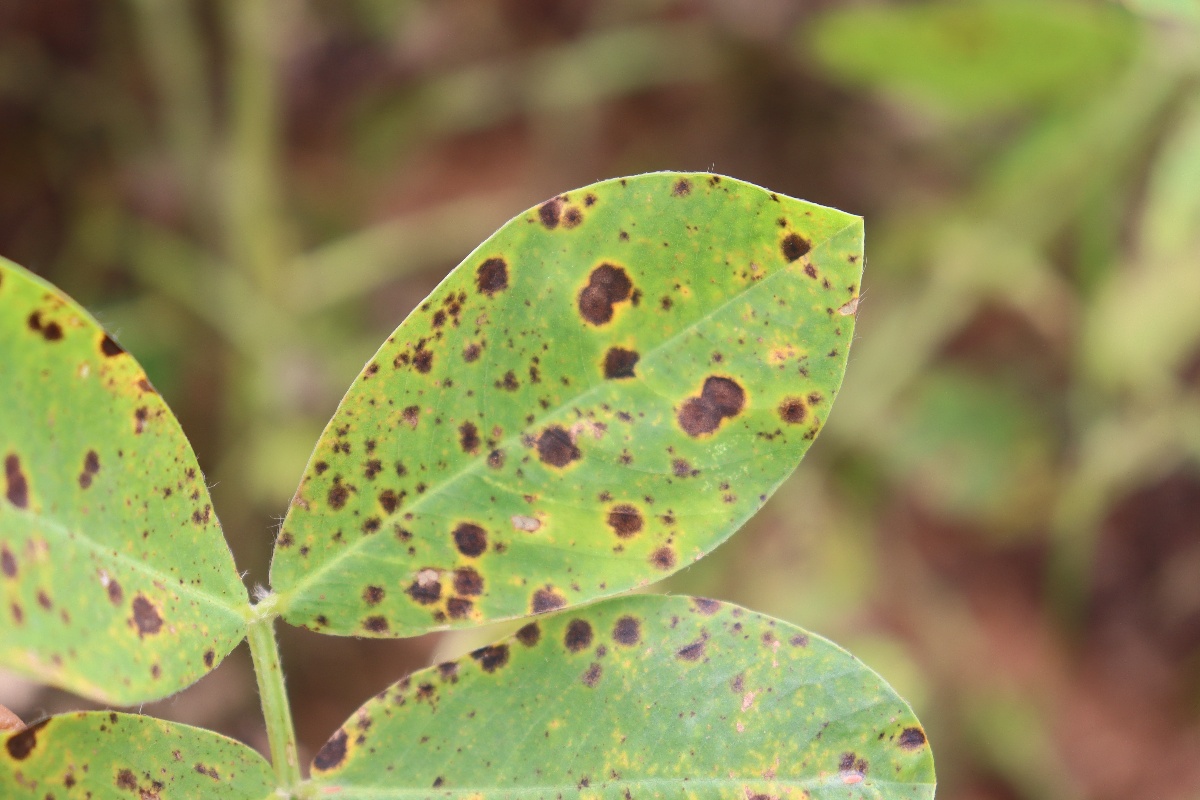
Label: late leaf spot